Leilani Münter

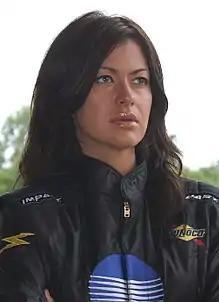
Münter in 2007

In March 2008, Münter went to Capitol Hill with the National Wildlife Federation to speak with members of Congress on behalf of the Climate Security Act. That summer, Münter spoke at a rally in Capitol Hill alongside Senator Barbara Boxer, Senator John Kerry, and Senator Joe Lieberman in support of the Climate Security Act.